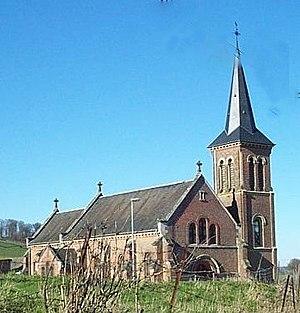
Photo de l'église de Hodeng au bosc prise en 2002 fr:Utilisateur:Neven
Hodeng-au-Bosc est une commune française située dans le département de la Seine-Maritime en région Normandie..